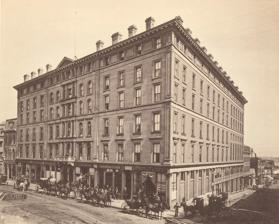
Building: Falmouth Hotel (Maine)
Country: United States of America
Year built: 1868
Hotel in Portland, Maine Falmouth Hotel The hotel, around 1875, looking southeast from Temple Street General information Status Demolished Type Hotel Address Middle Street , Portland, Maine , U.S. Coordinates 43°39′26″N 70°15′18″W / 43.657273°N 70.254999°W / 43.657273; -70.254999 Completed 1868 (157 years ago) ( 1868 ) Closed 1958 (67 years ago) ( 1958 ) Demolished 1963 (62 years ago) ( 1963 ) Cost $300,000 Technical details Floor count 6 Design and construction Architect(s) Charles Alexander Other information Number of rooms 240 The Falmouth Hotel was a six-story, 240-room hotel in Portland, Maine . It stood on Middle Street , between a now-demolished Plum Street and the extant Union Street, from 1868 to 1963, when it was torn down for being a fire hazard. Presidents Ulysses S. Grant , William McKinley , Theodore Roosevelt , William Howard Taft and Warren G. Harding all stayed at the hotel, while United States Army General William Sherman visited the hotel in 1898. Due to its regular hosting of functions, the hotel became known as the "hotel of a million banquets." Plum Street connected Fore Street and Middle Street between Exchange Street and Union Street. The hotel, which was the largest in Maine at the time of its completion, was built by John Bundy Brown , at a cost of $300,000, as a symbol of Portland's resurgence after its great fire of 1866 . Designed by New York's Charles Alexander, the hotel featured a granite facade, a black walnut interior and marble fireplaces. One of its early proprietors was L. Stevens. He was followed by E. A. Gilson, formerly of the St. Nicholas Hotel in New York City, who was in the role after the hotel's first renovation, completed in 1882. Maurice, Baker & Co. pharmacists had a store on the hotel's ground floor in 1888. The ground floor also became the home of the headquarters of the Maine Automobile Association and the Maine Republican Party . The former location of the hotel, pictured in 2024 After another renovation, it reopened as the New Falmouth Hotel in August 1898, when F. H. Nunns was its proprietor. In 1902, Nunns stated to The Hotel Monthly that the hotel was the first to use a card register. The process had a slow uptake because certain states were required by law to maintain a book of guests' names "for police or other regulation." In the early 20th century, National Liberty Insurance Company of America had on office on the hotel's ground floor. Its agent was Frank R. Kugler (1877–1959). In 1913, the hotel's proprietor was J. J. Pooler, while in 1928 it was Harry Bridges. In 1920, Carleton Glidden (1874–1924) purchased the hotel. He had been the manager of the nearby Congress Square Hotel. By the late 1950s, the hotel's popularity had waned. It closed in early November 1958, and was purchased by the City of Portland in 1963, shortly after which it was demolished. It was replaced by today's Canal Bank Plaza in 1971. The Tichnor Brothers printed a postcard of the hotel around 1938. References in popular culture Christopher Hyde mentions the hotel's cocktail lounge in his 2005 book The House of Special Purpose . References